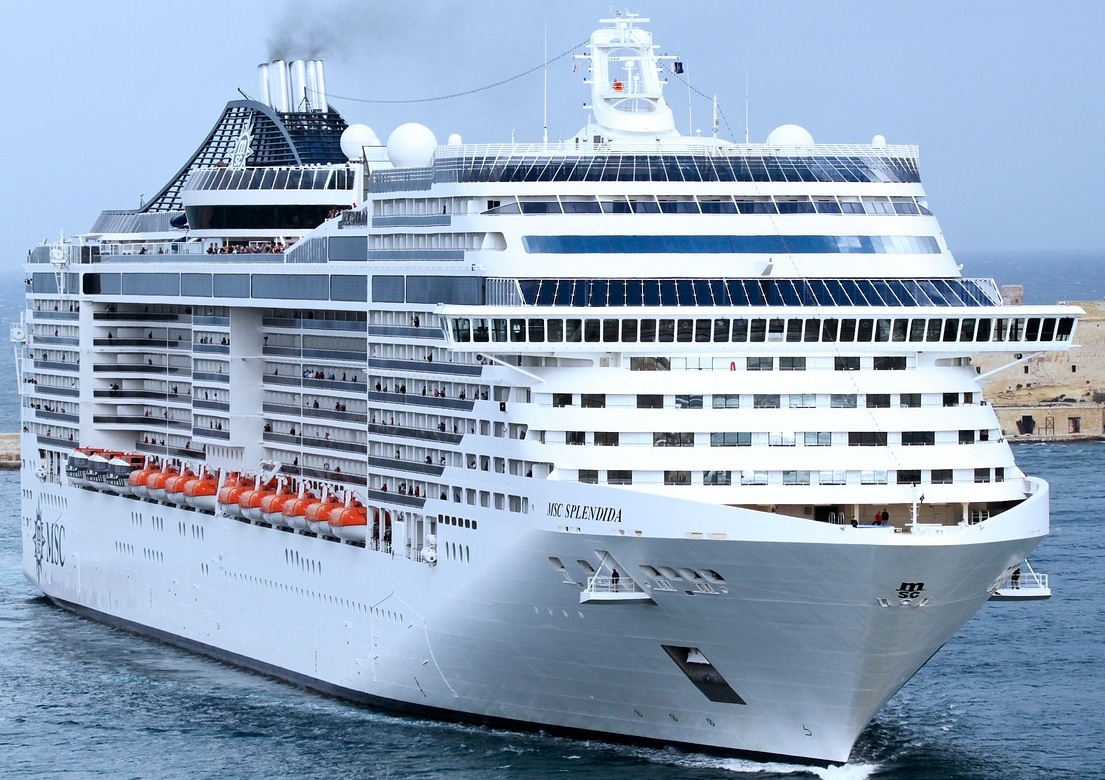
Vehicle type: Ships